United Kingdom

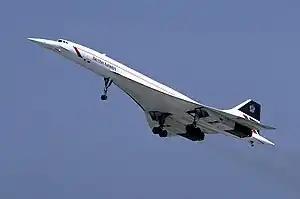
Concorde was a supersonic airliner that reduced transatlantic flight time from 8 hours to 3.5 hours.

Britain was one of the principal Allies that defeated the Central Powers in the First World War (1914–1918). Alongside their French, Russian and (after 1917) American counterparts, British armed forces were engaged across much of the British Empire and in several regions of Europe, particularly on the Western Front. The high fatalities of trench warfare caused the loss of much of a generation of men, with lasting social effects in the nation and a great disruption in the social order. Britain had suffered 2.5 million casualties and finished the war with a huge national debt. The consequences of the war persuaded the government to expand the right to vote in national and local elections to all adult men and most adult women with the Representation of the People Act 1918. After the war Britain became a permanent member of the Executive Council of the League of Nations and received a mandate over a number of former German and Ottoman colonies. Under the leadership of David Lloyd George, the British Empire reached its greatest extent, covering a fifth of the world's land surface and a quarter of its population.